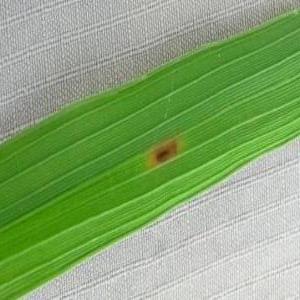
Disease: Brownspot